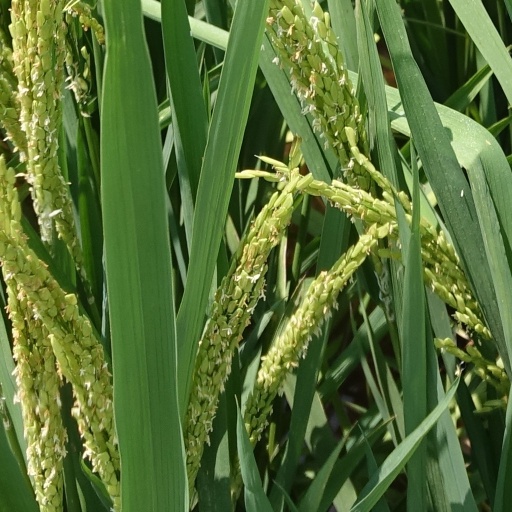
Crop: rice